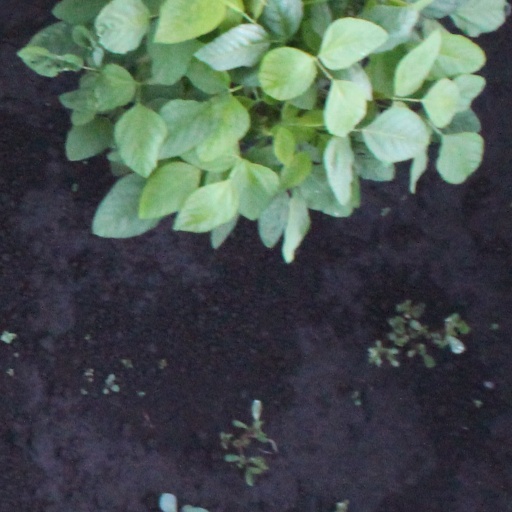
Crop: soybean